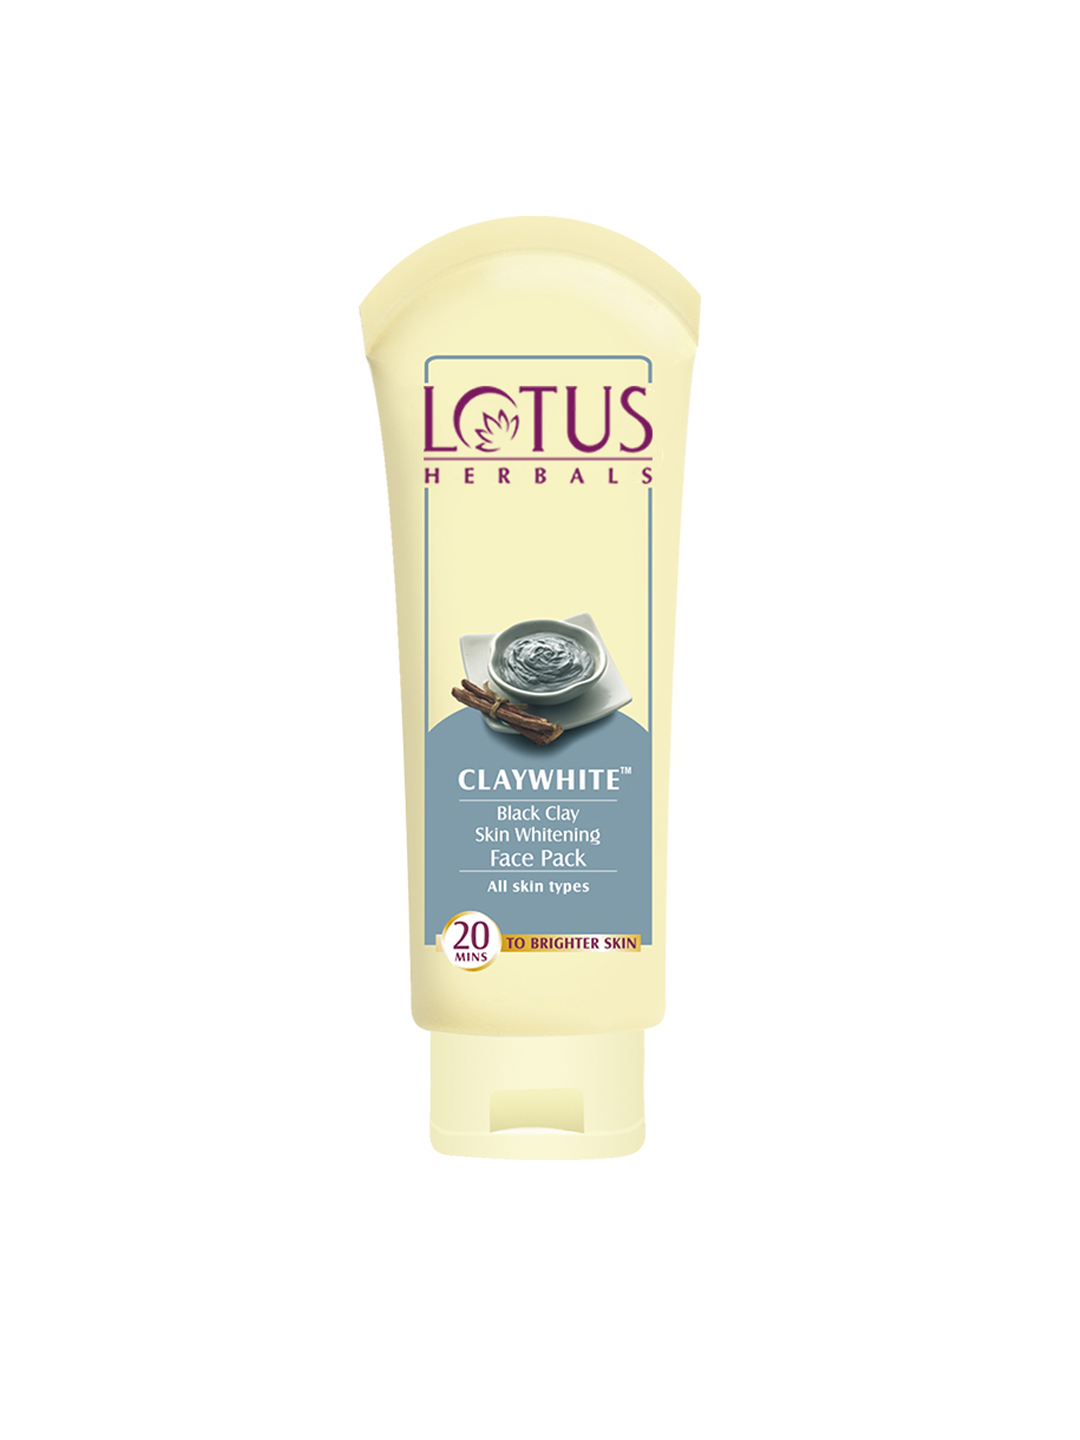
Lotus Herbals Women Clay White Black Clay Skin Whitening Face Pack
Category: Personal Care / Skin / Mask and Peel
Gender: Women
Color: Yellow
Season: Spring 2017
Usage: Casual